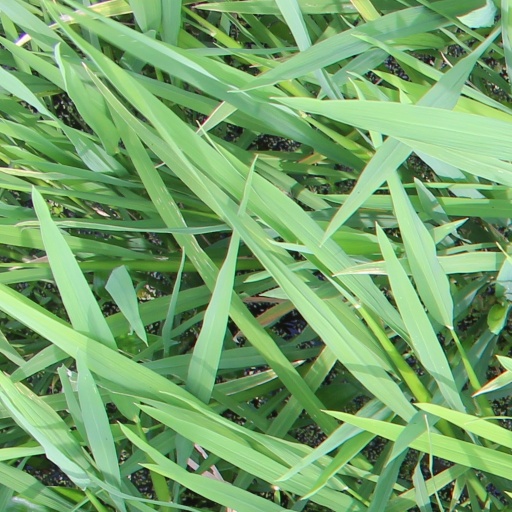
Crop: rice